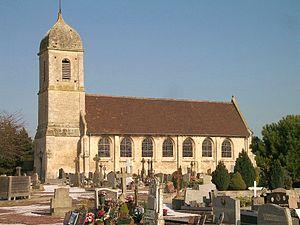
Eglise St Martin à Giberville dans le Calvados (XIV ème Siècle)
Le trépied de Giberville est un artefact archéologique découvert de manière fortuite sur le territoire de la commune de Giberville au XIXᵉ siècle. Propriété de la société des antiquaires de Normandie suite à un achat par Gervais de La Rue, il est conservé au Musée de Normandie.
Giberville est une commune française, située dans le département du Calvados en région Normandie, peuplée de 4 967 habitants.
Le seau de Giberville est un artefact archéologique découvert en sur le territoire de la commune de Giberville. Il est conservé au Musée de Normandie. Ouvrage daté de l'Antiquité tardive, il est retrouvé lors de fouilles archéologiques menées dans les années 1970 sur le site d'une nécropole mérovingienne. Même si de tels seaux sont connus, surtout à l'état fragmentaire, l'état de conservation remarquable en fait un objet très rare.